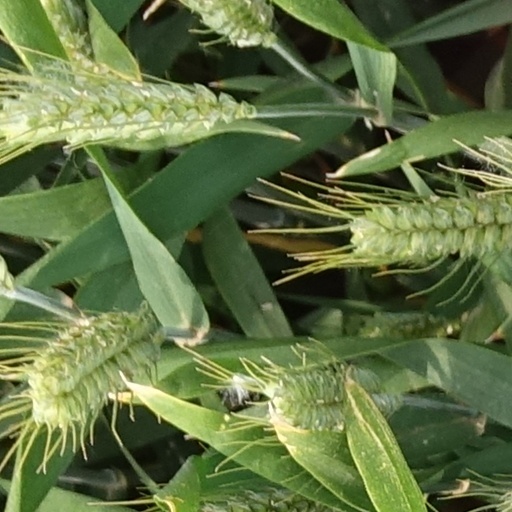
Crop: wheat